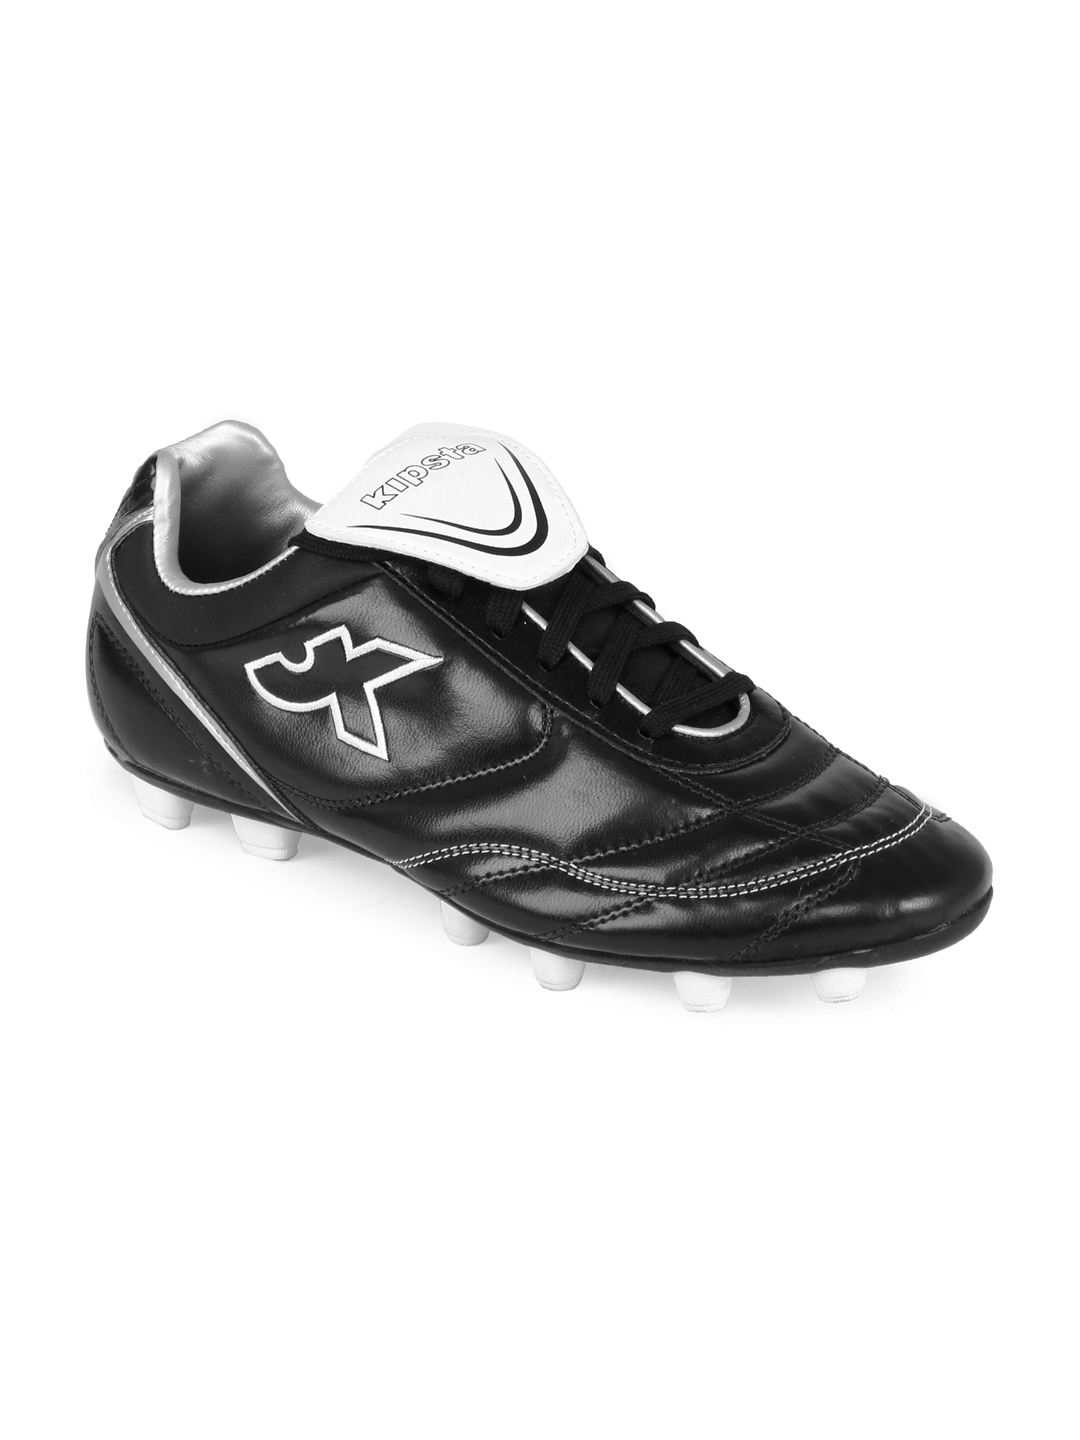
Decathlon Men Black F300 Sports Shoes
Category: Footwear / Shoes / Sports Shoes
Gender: Men
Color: Black
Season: Spring 2007
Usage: Sports